Mesilla Valley Mall

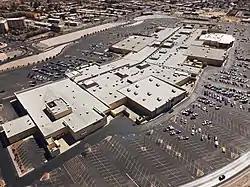
Aerial view of the mall, March 2021

Mesilla Valley Mall is a shopping mall located on in Las Cruces, New Mexico, United States. It is managed by Namdar Realty Group. Opened in 1981, the indoor shopping center has 85 stores.